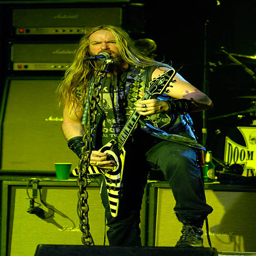
hard rock artist performs live .